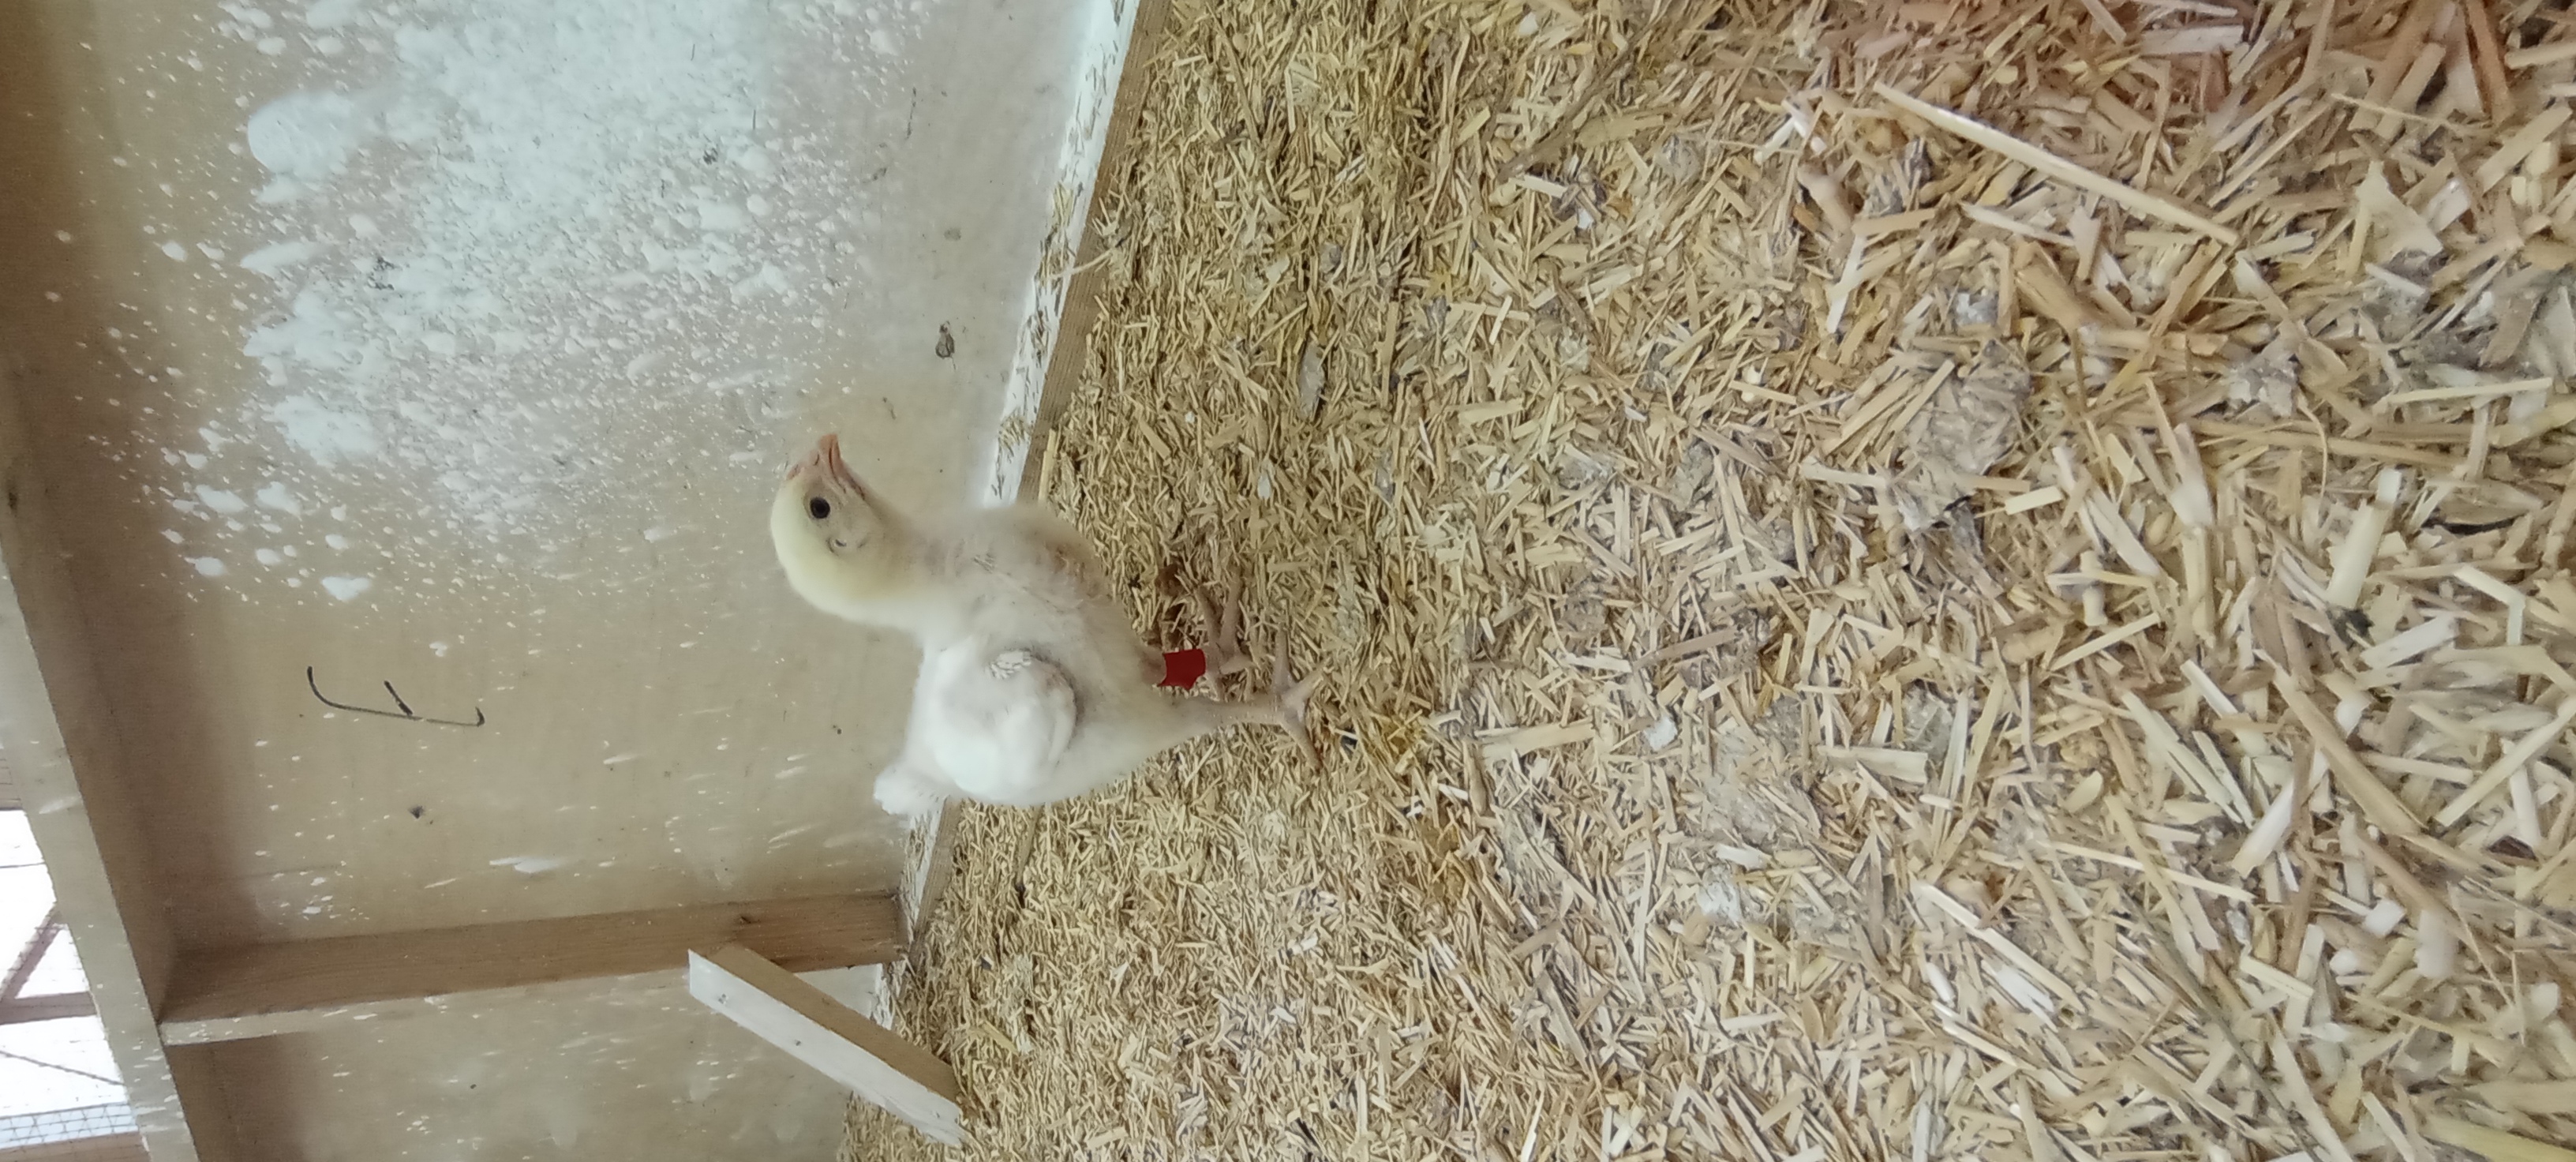
Weight: 344 g